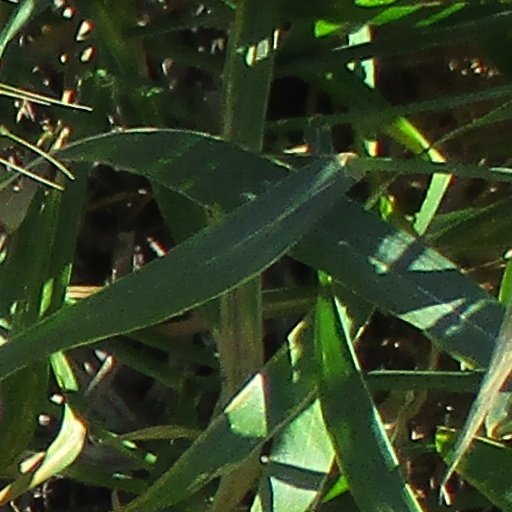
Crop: wheat